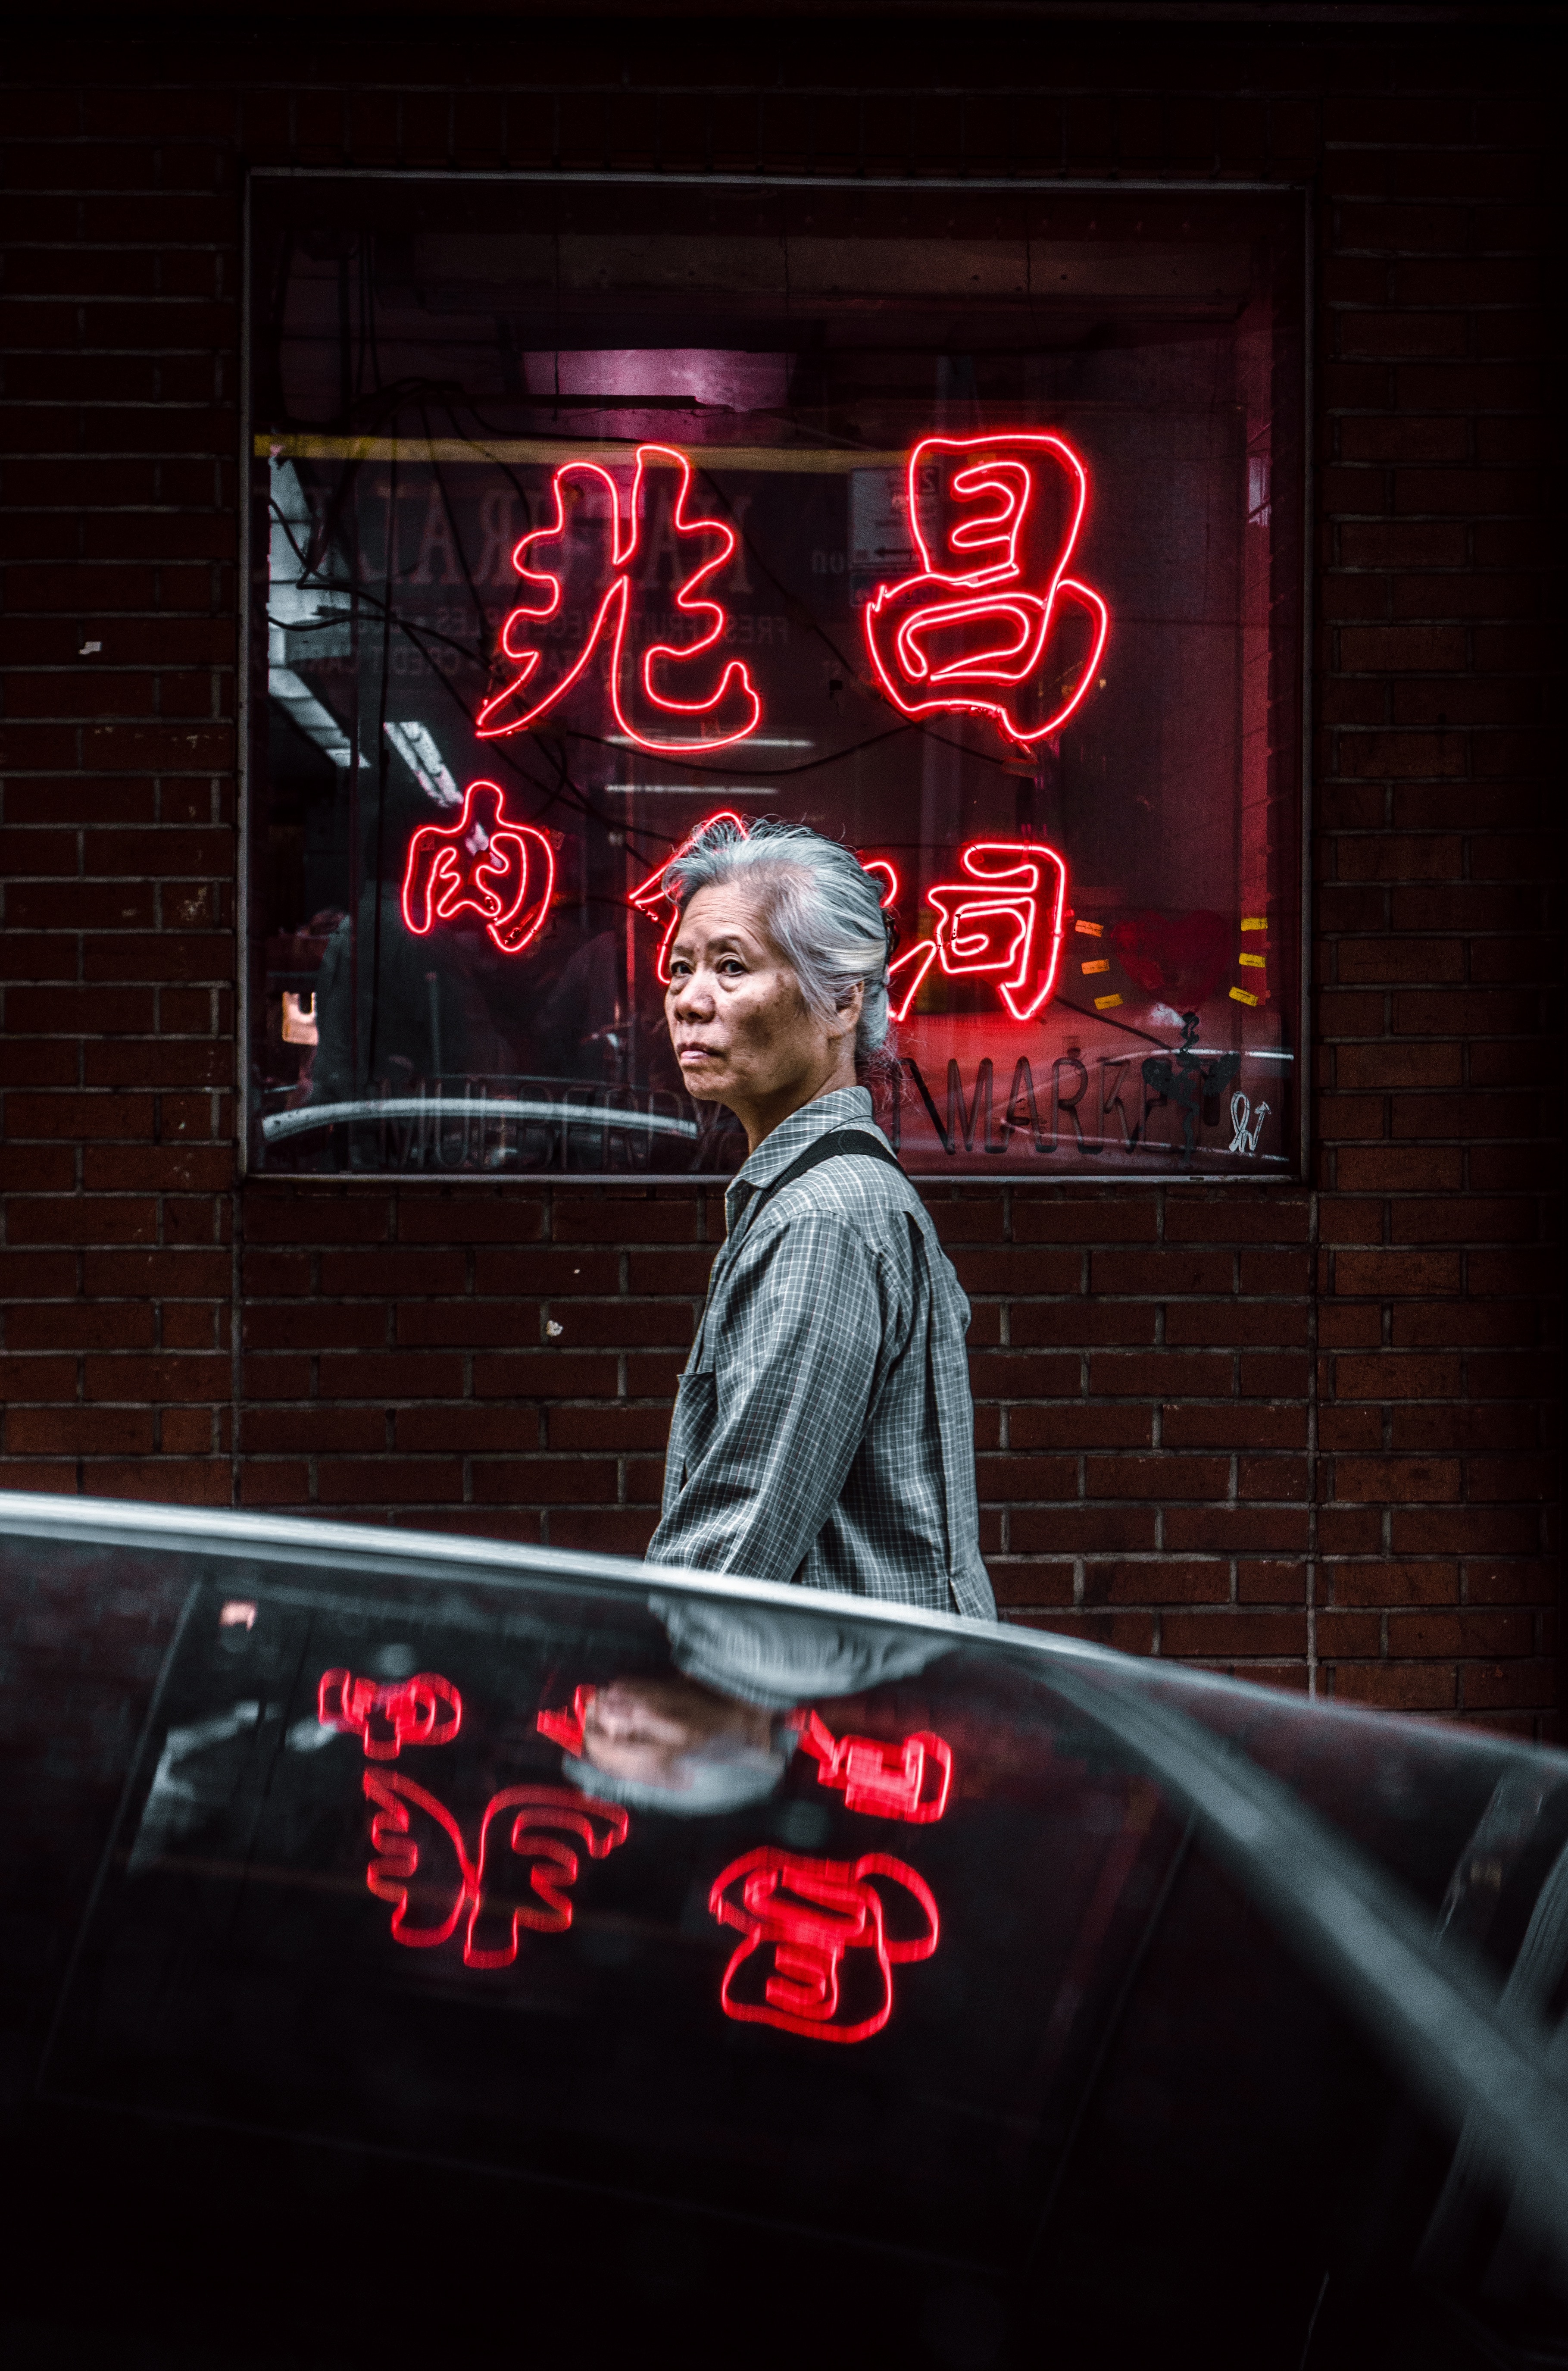
light, night, darkness, neon